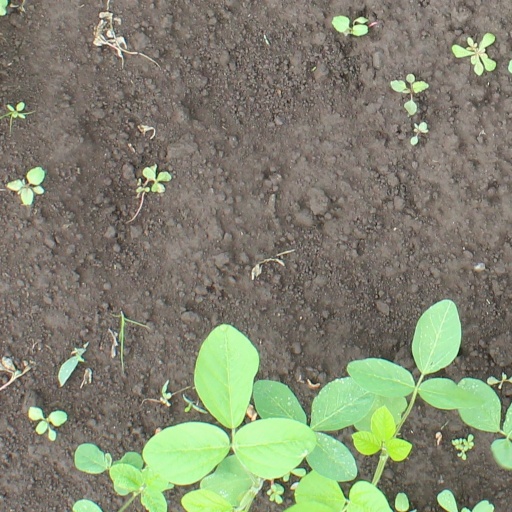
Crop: soybean